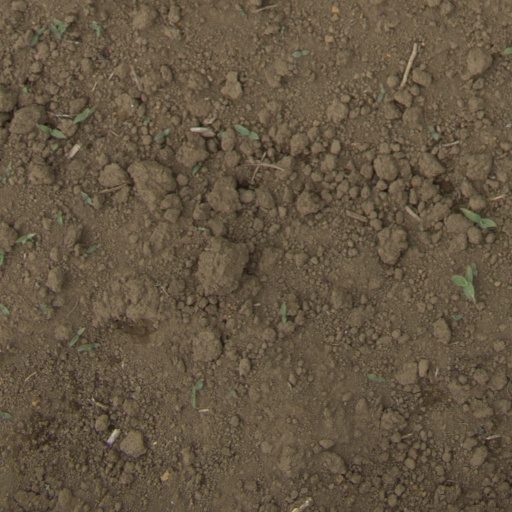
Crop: Jerusalem artichoke